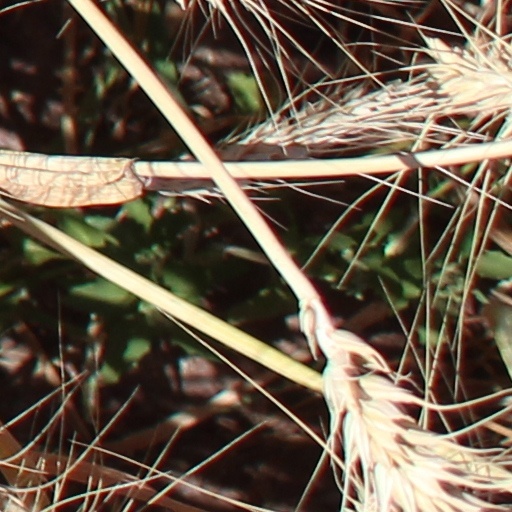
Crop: wheat